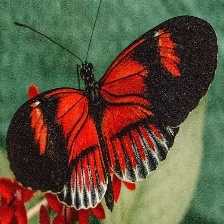
Species: RED POSTMAN
Butterfly family (ImageNet category): monarch